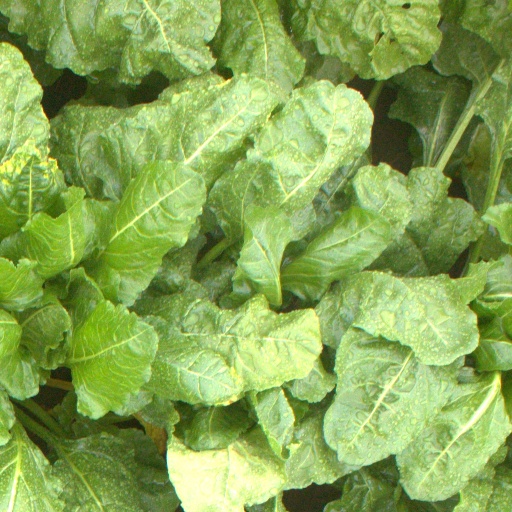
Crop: sugar beet